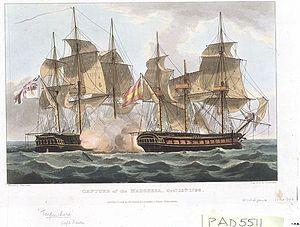
L'Amiral de la flotte Sir William Hall Gage est le Second Sea Lord de la marine britannique. Il a pris part à la bataille du Cap Saint-Vincent et au siège de Malte pendant les Guerres de la Révolution française.